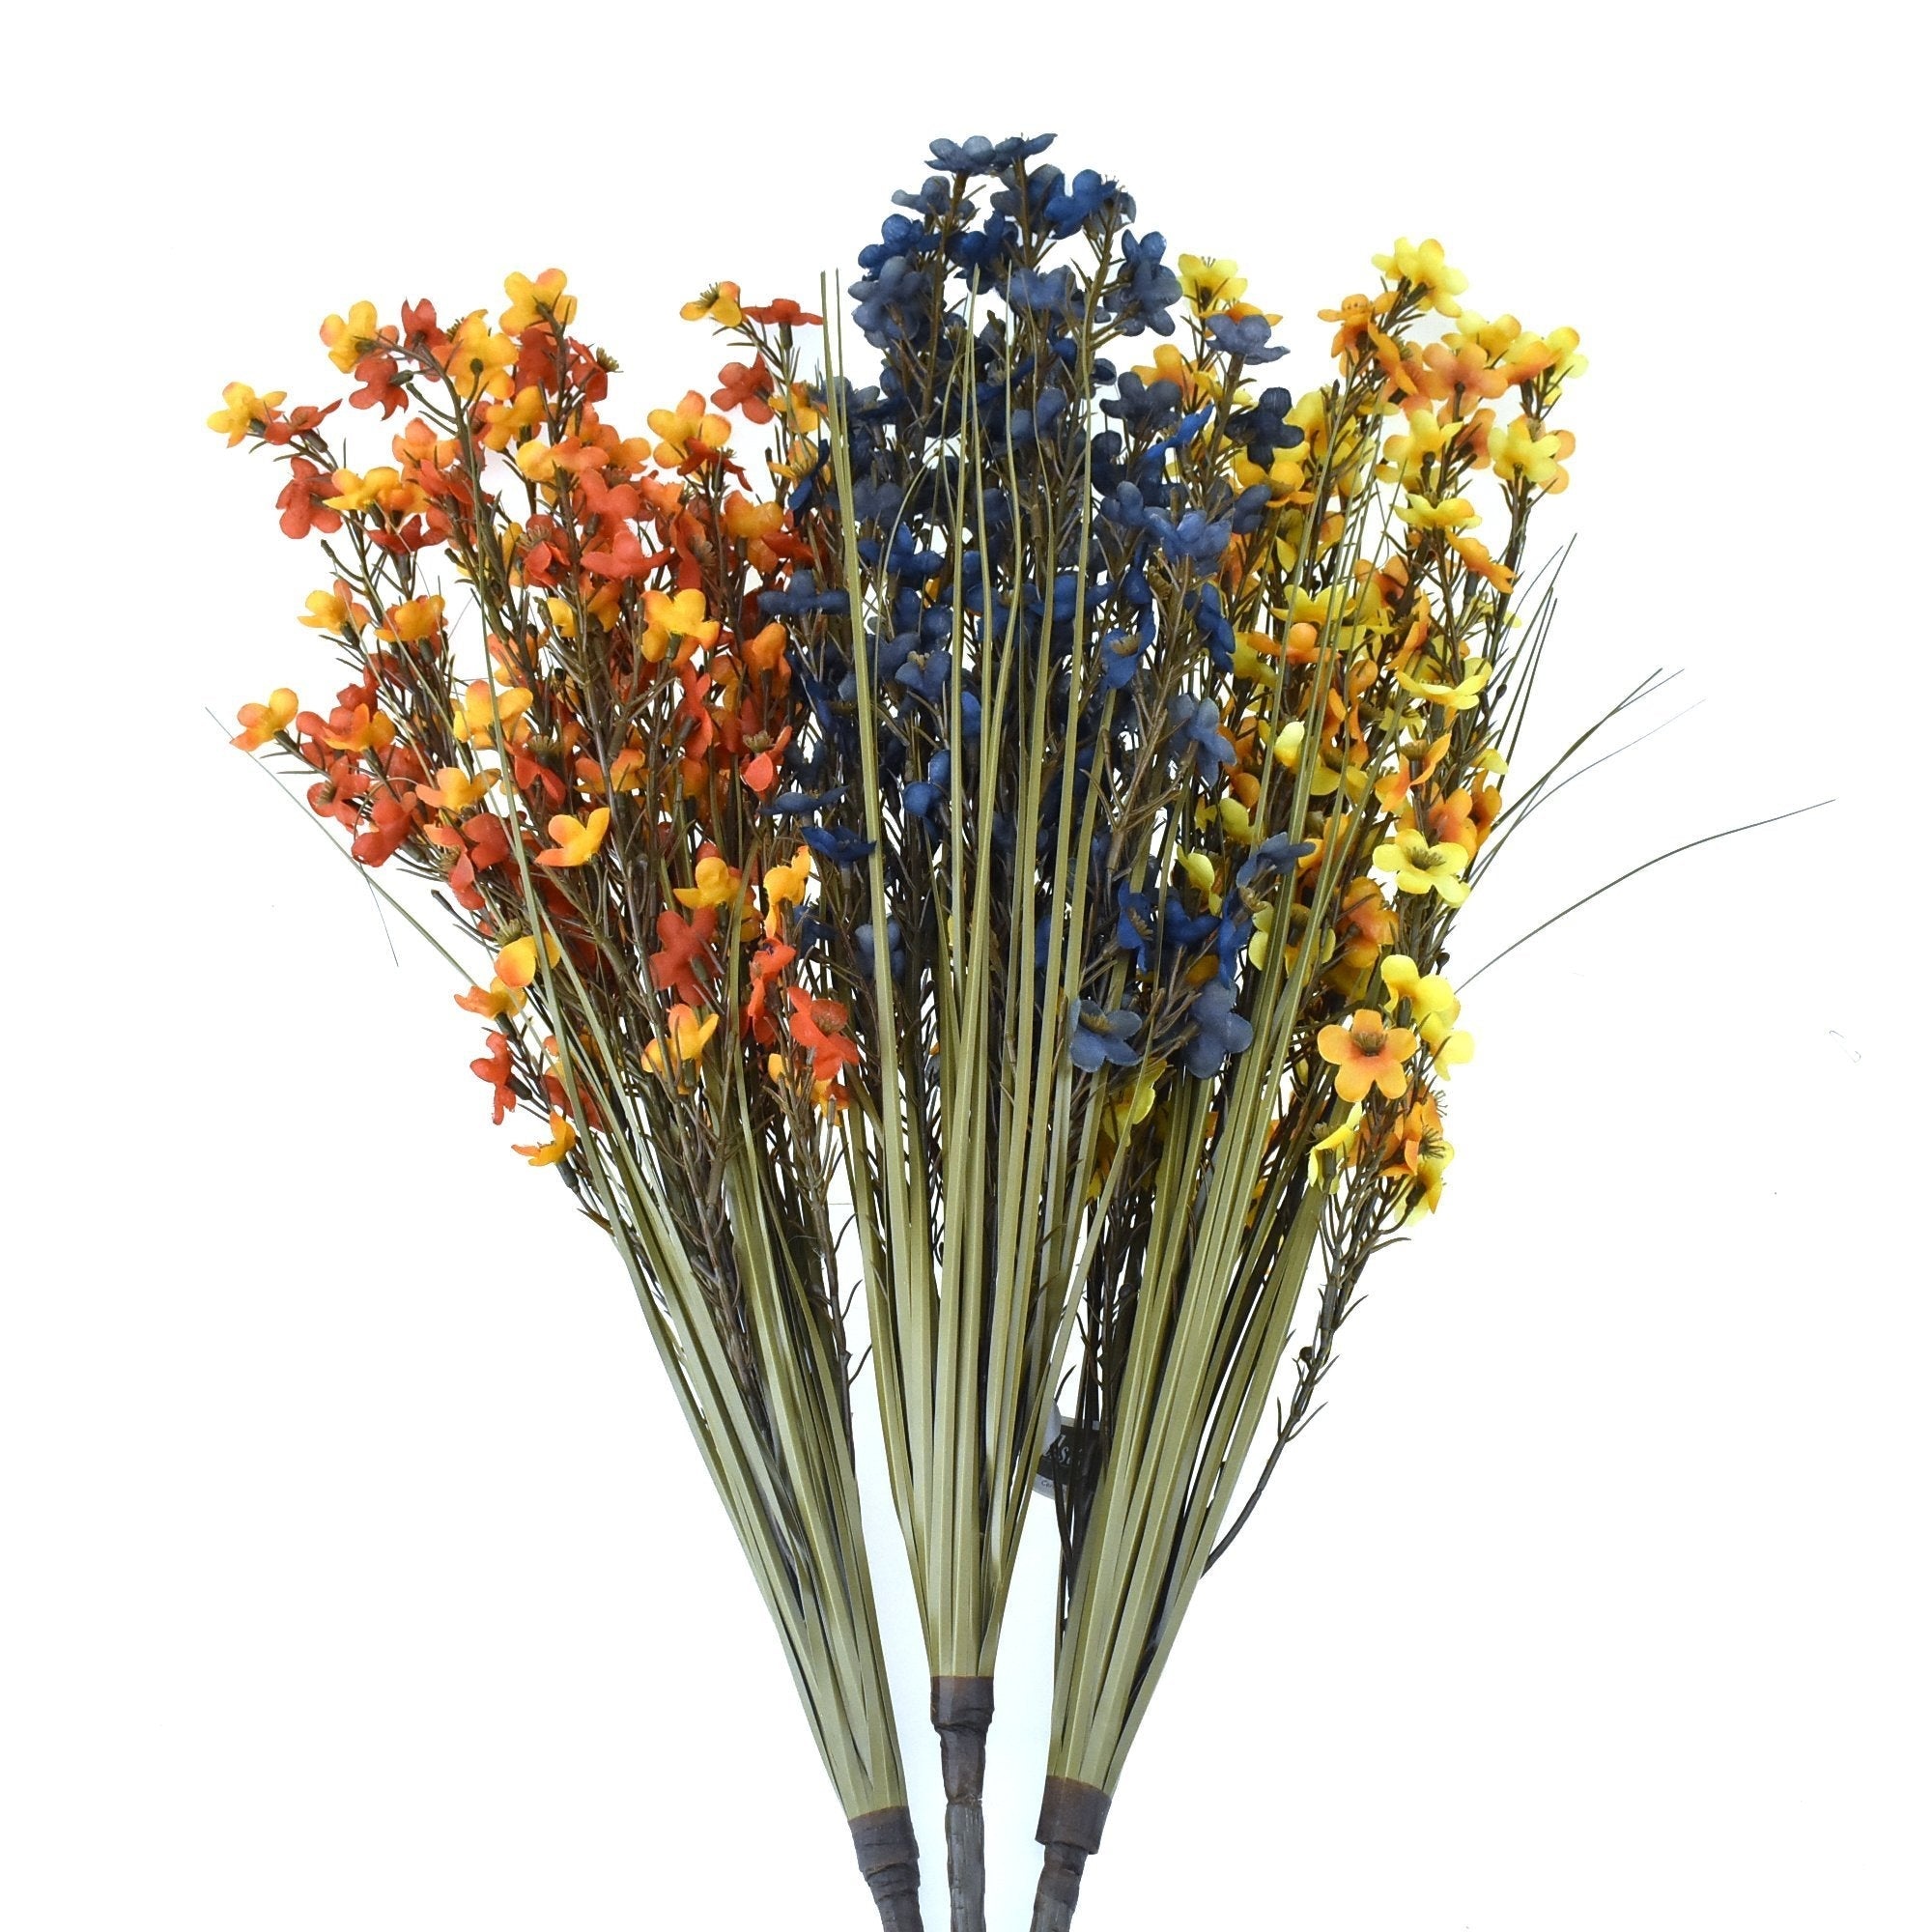
Artificial Waxflower Spray, 25-Inch
Brand: Homeford
Create the perfect bouquet your way this artificial flower spray! This Waxflower spray is an array of vibrant yellow and gold hues, perfect for any Fall home display. Best suited to add a touch to your flower arrangements, home decor, and DIY projects. Length: 25" Width: 10"
Category: Home & Garden > Decor > Artificial Flora > Artificial Flowering Plants